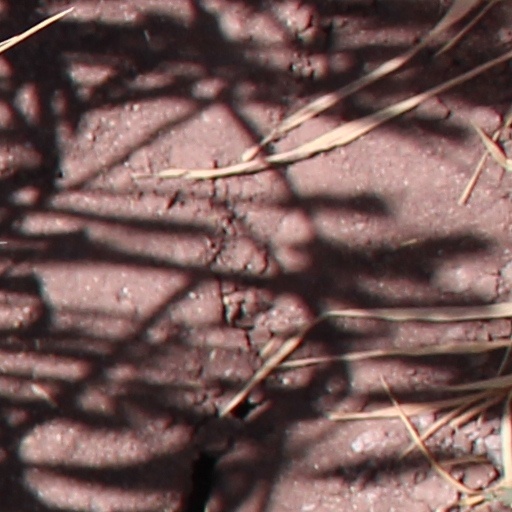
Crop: wheat